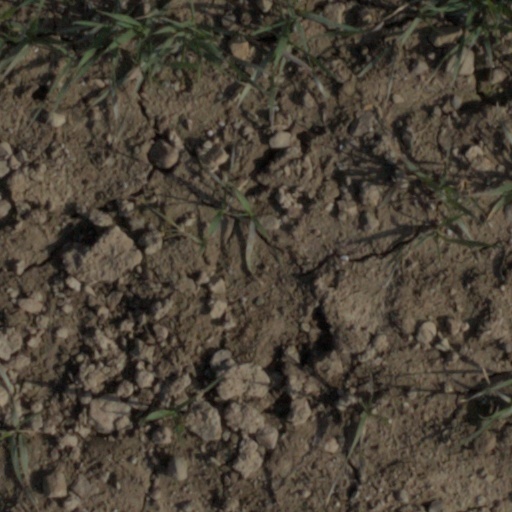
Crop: wheat